Samuel Ealy Johnson Jr.

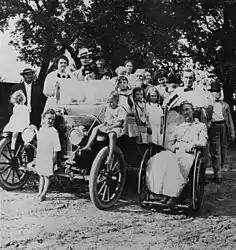
A Johnson Family gathering in 1912. The third adult from left in the back row is Sam Ealy Johnson Jr. His wife, Rebekah Baines Johnson is in front of him. Sam Ealy Johnson Jr.'s mother, Eliza Bunton Johnson is seated in the wheelchair. Lyndon B. Johnson (ca. 4 years old) is standing in front of the automobile.

Johnson married Rebekah Baines (1881–1958), daughter of Joseph Wilson Baines and his wife, on August 20, 1907. Their first child, Lyndon, was born on August 27, 1908. They had four more children: Rebekah (1910–1978), Josefa (1912–1961), Sam Houston Johnson (1914–1978), and Lucia (1916–1997).